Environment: real
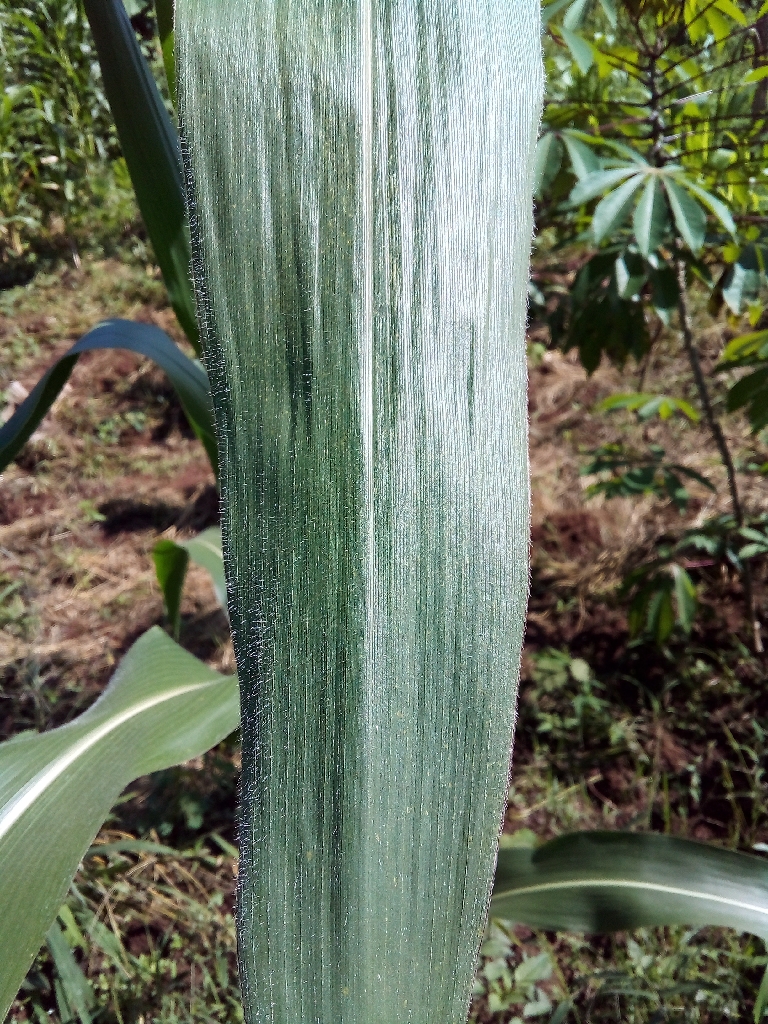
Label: healthy